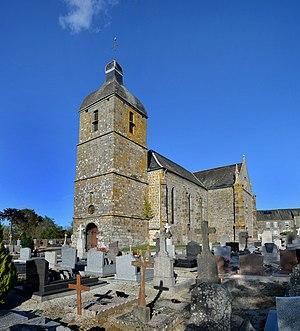
Saint-Hilaire-de-Briouze (Orne)
Saint-Hilaire-de-Briouze est une commune française, située dans le département de l'Orne en région Normandie, peuplée de 313 habitants.